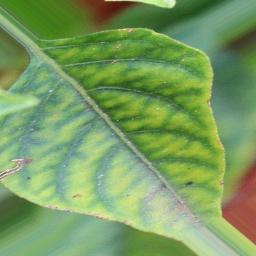
Label: nutritional